Dungeon Hills

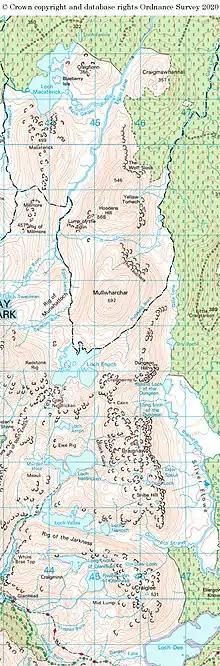

The Dungeon Hills are a range of hills in the Galloway Hills range, part of the Southern Uplands of Scotland. The central of three parallel ridges, they are neighboured by the Range of the Awful Hand to the west and the Rhinns of Kells to the east. The range is also perpendicular to the Minnigaff Hills range, immediately south. In total, these four ranges are part of the Galloway Forest Park.